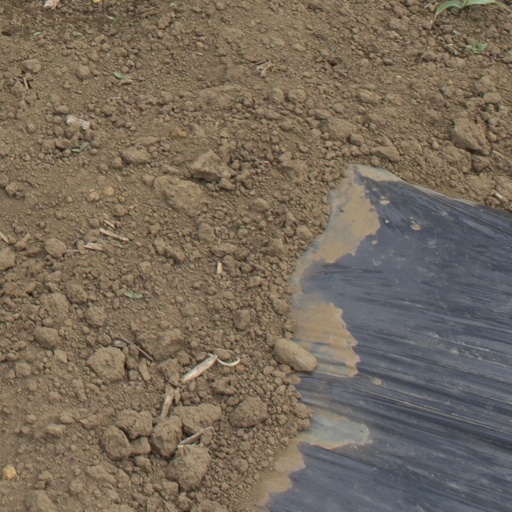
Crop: Jerusalem artichoke